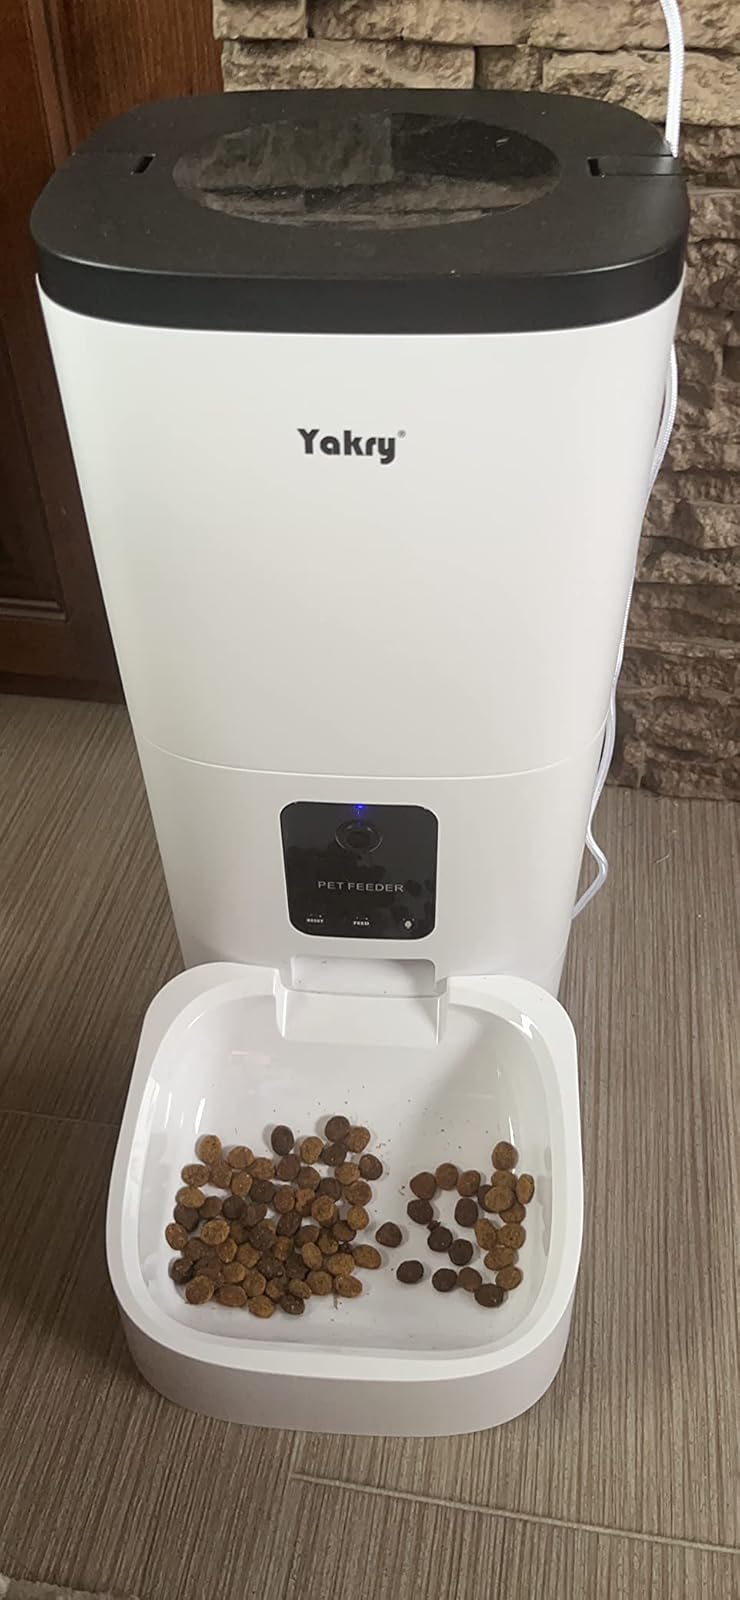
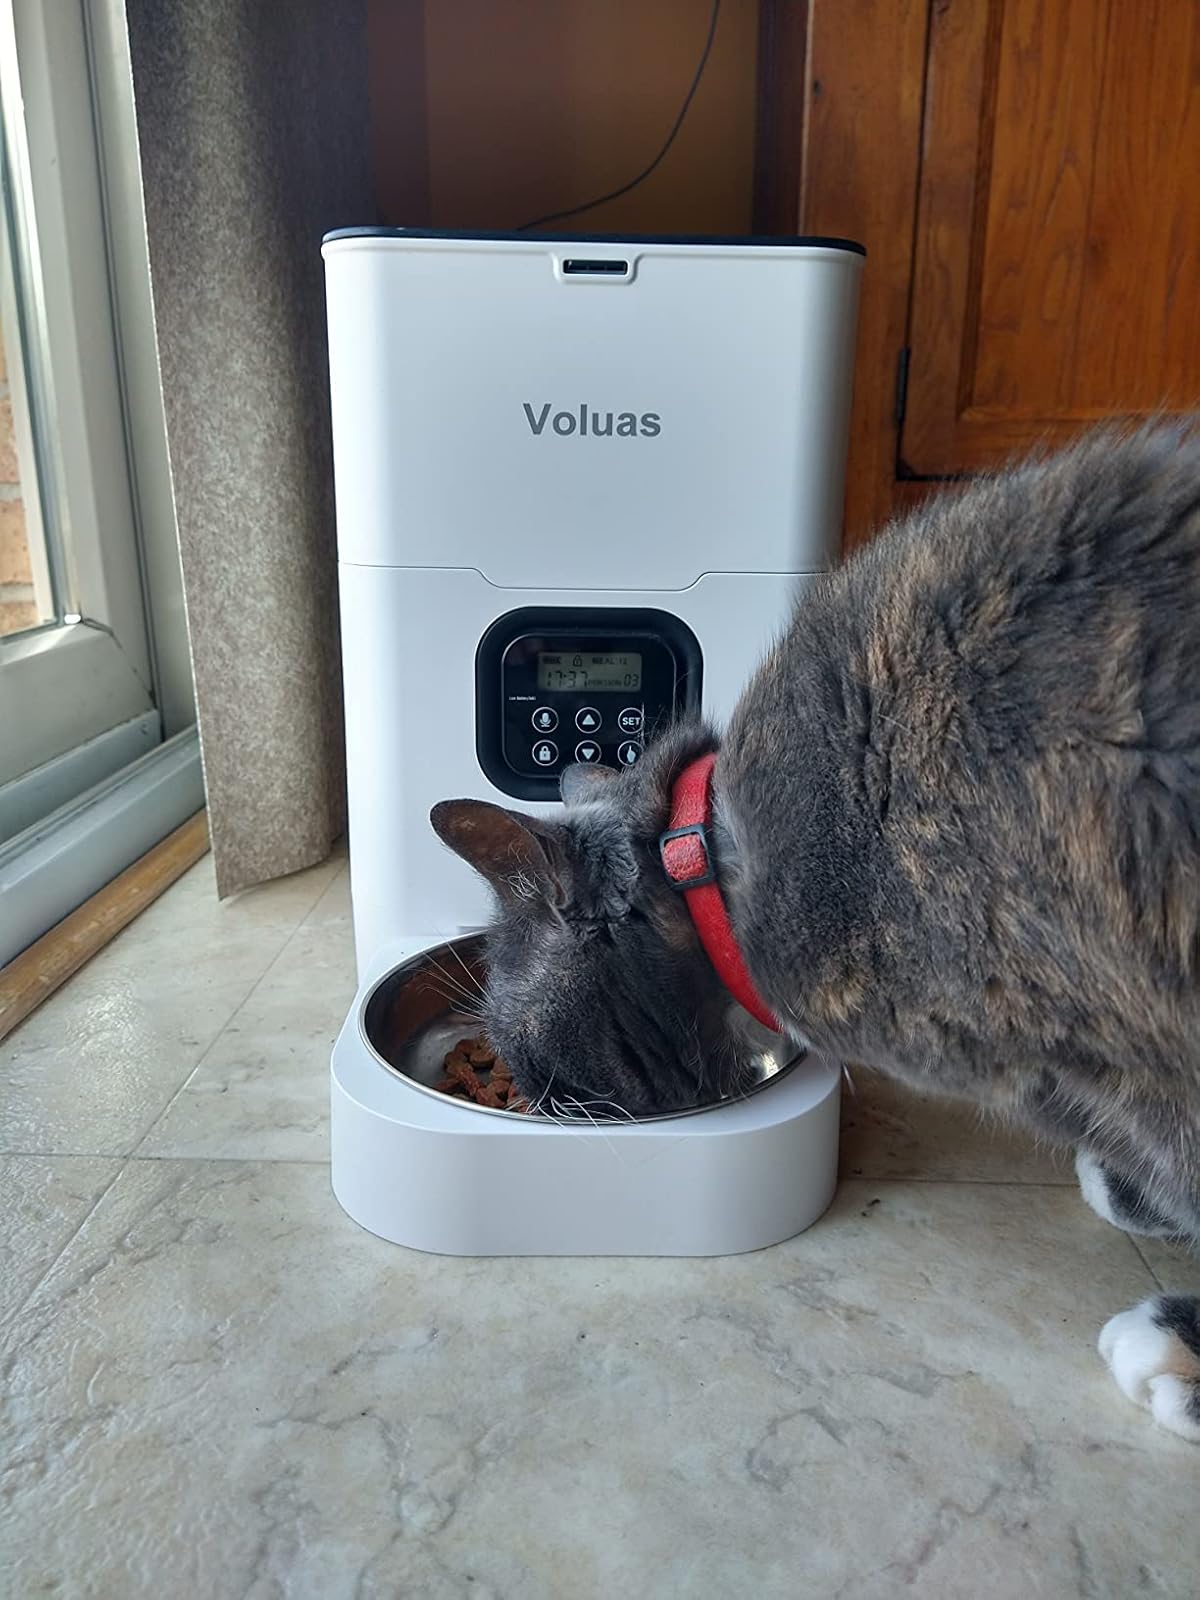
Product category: items_feeder
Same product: no